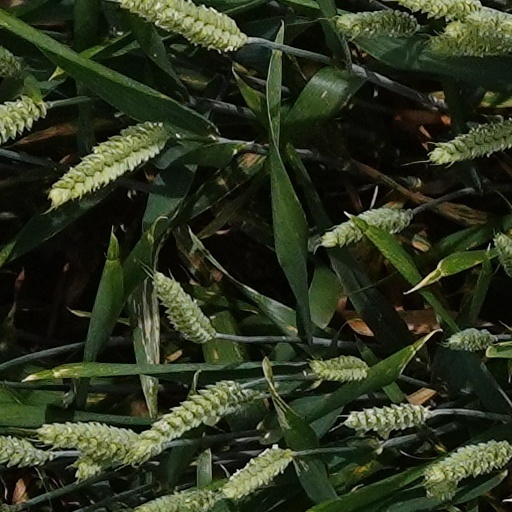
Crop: wheat